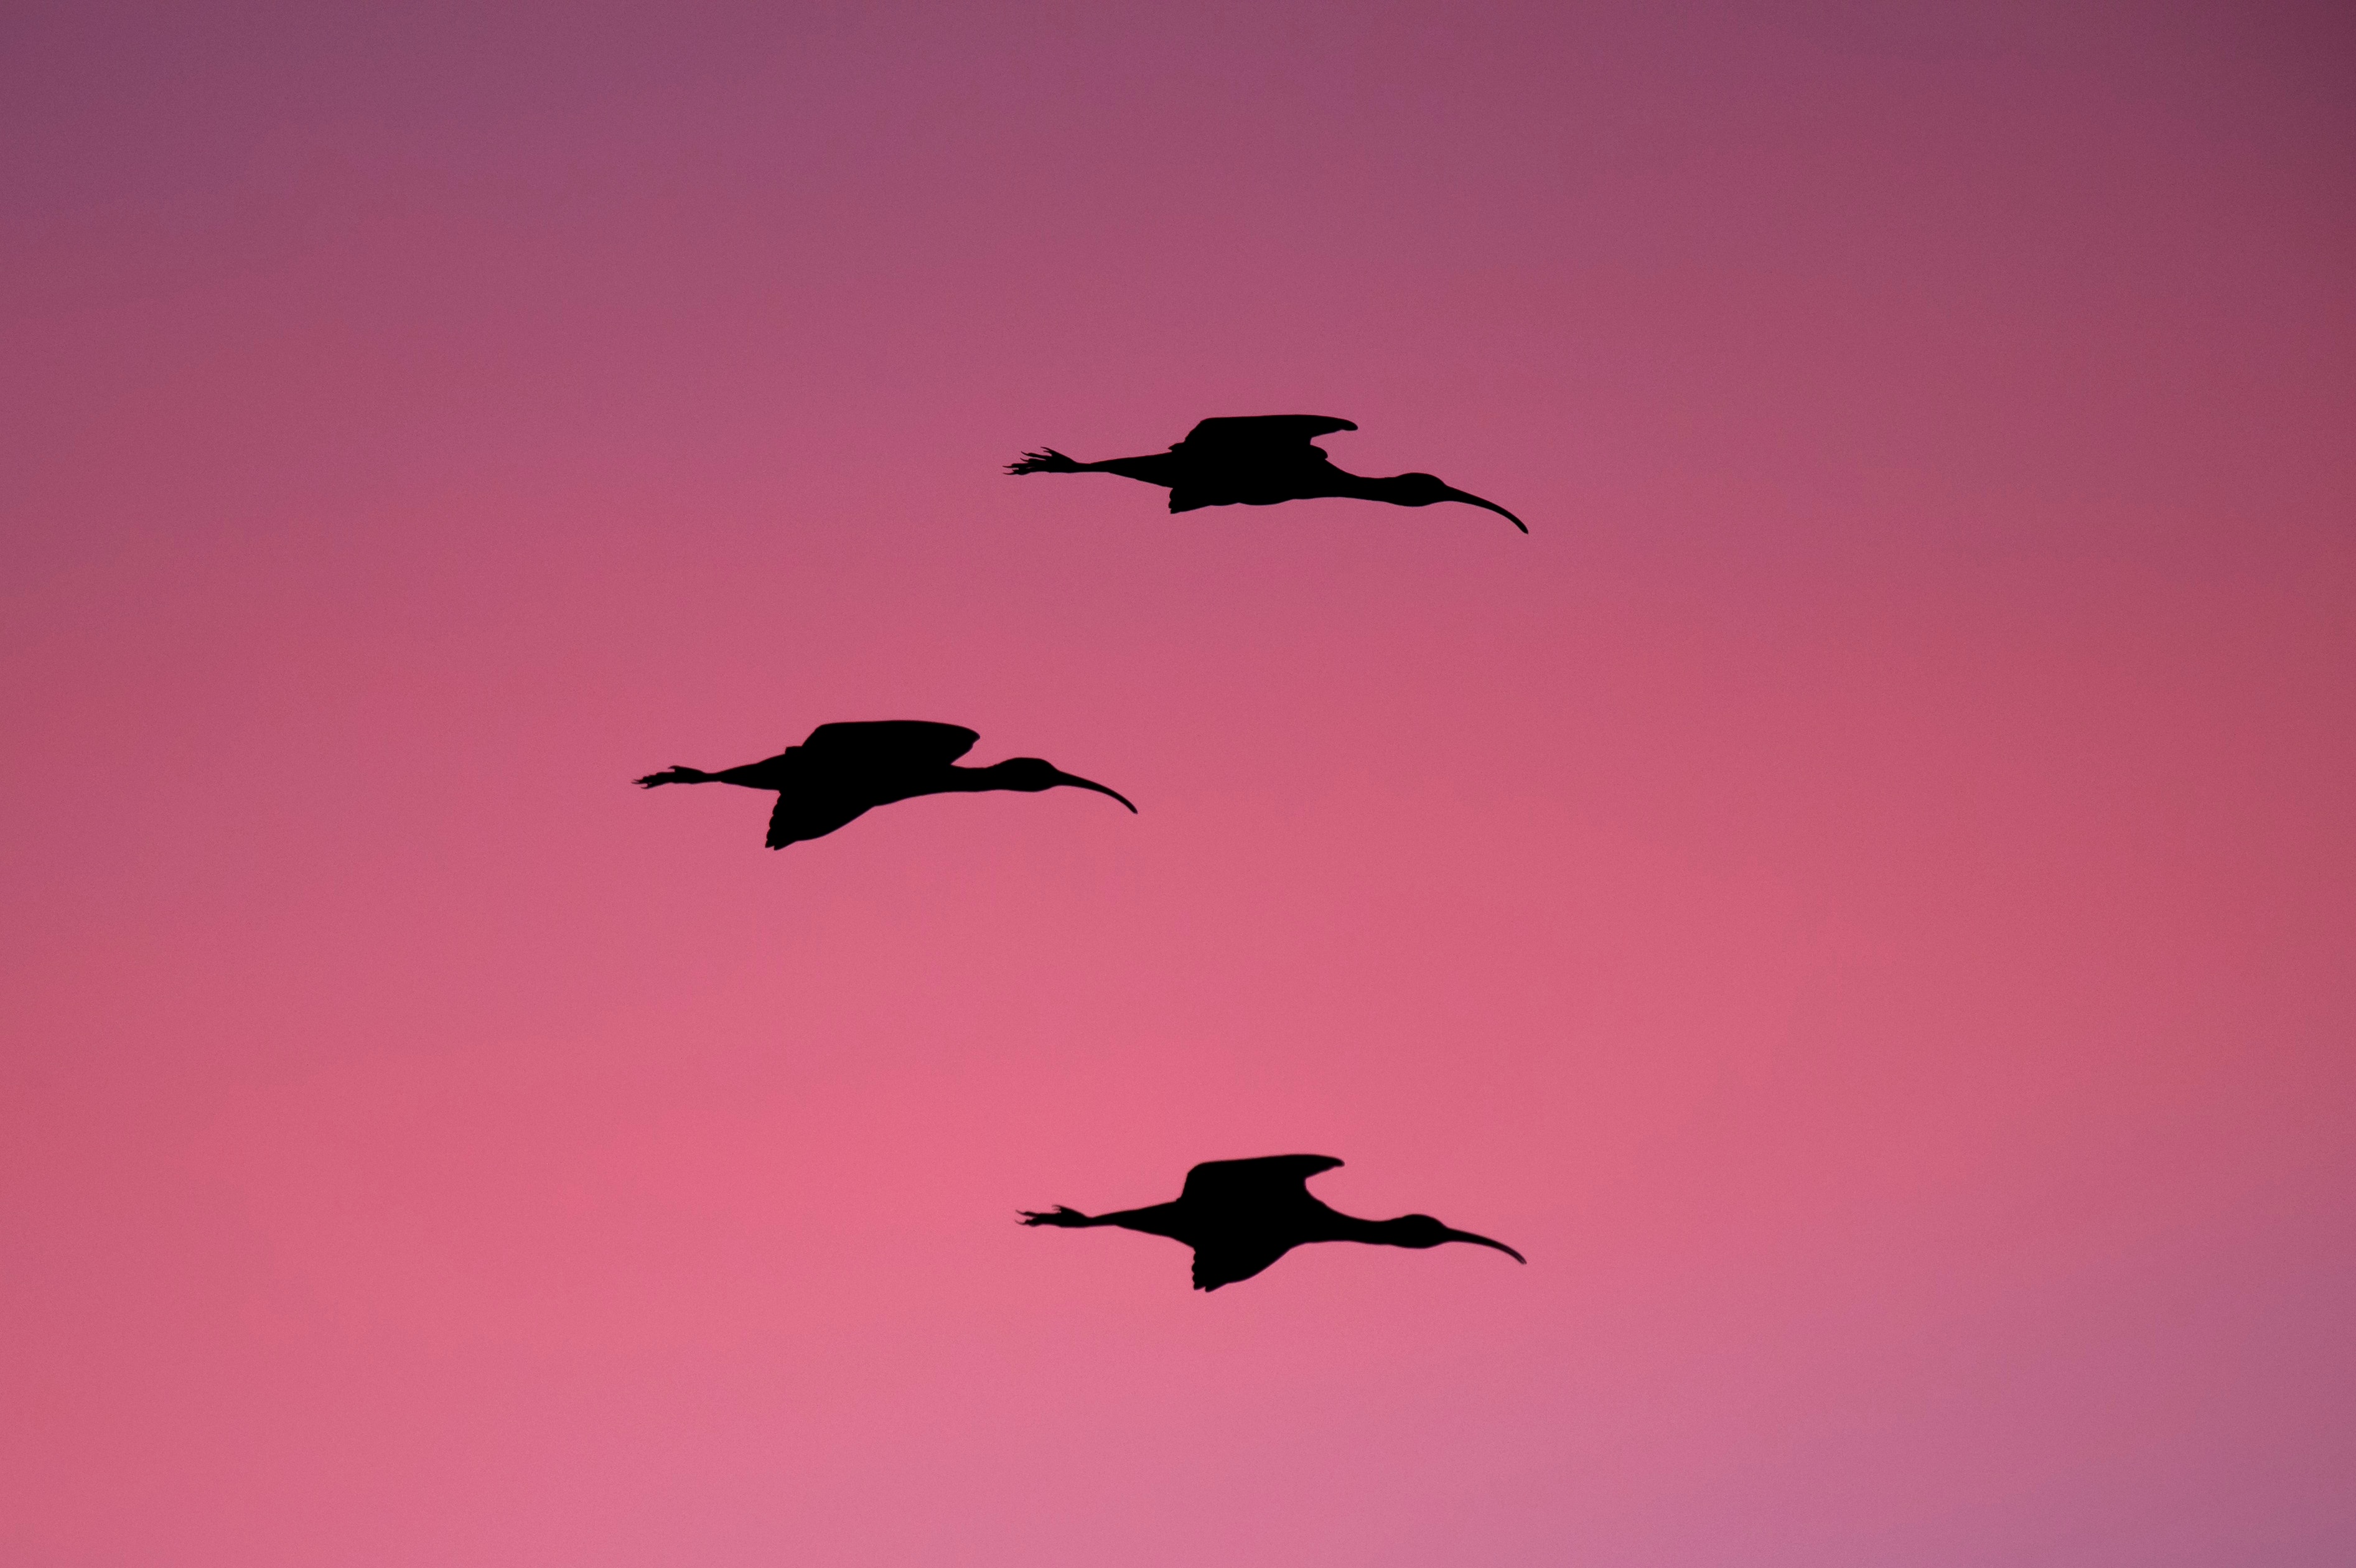
silhouette, bird, wing, sunset, seabird, flight, illustration, vertebrate, water bird, bird migration, perching bird, animal migration